SLC Agrícola

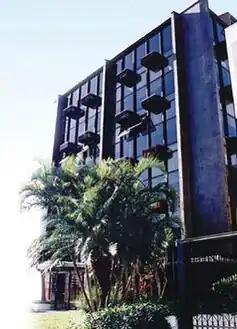
SLC Agricola headquarters in Porto Alegre, Brazil

SLC Agricola was founded in 1977 with the acquisition of two farms in the South Region of Brazil in Rio Grande do Sul, where soybeans, corn, and wheat were planted. In the agribusiness for 70 years, SLC Group started as an industry in 1945, in Horizontina, southern Brazil, producing tractors and combines, and creating a joint venture with John Deere in 1979, which lasted for 20 years. In 1980, SLC Agrícola bought the first farm in the cerrado biome: Pamplona Farm in Goiás State.